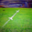
Label: rocket